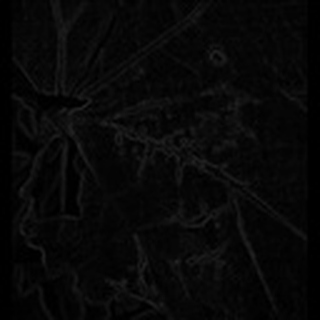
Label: cotton_bacterial_blight